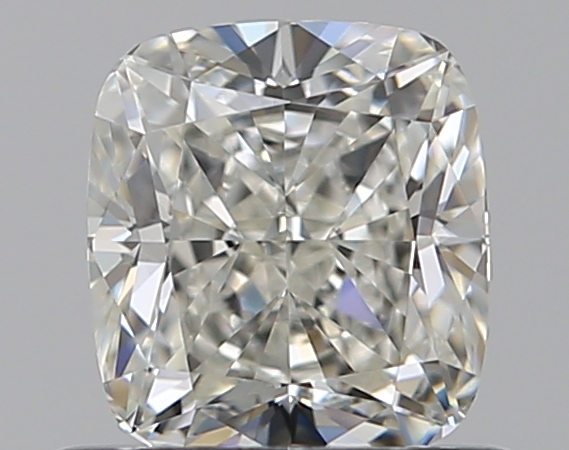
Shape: cushion
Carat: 0.72
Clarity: VS1
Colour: J
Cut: EX
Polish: EX
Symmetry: EX
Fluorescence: M
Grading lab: GIA
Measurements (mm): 5.25 x 4.73 x 3.29